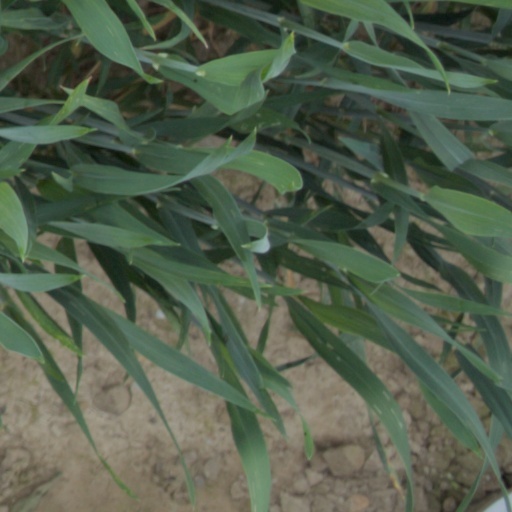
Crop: wheat